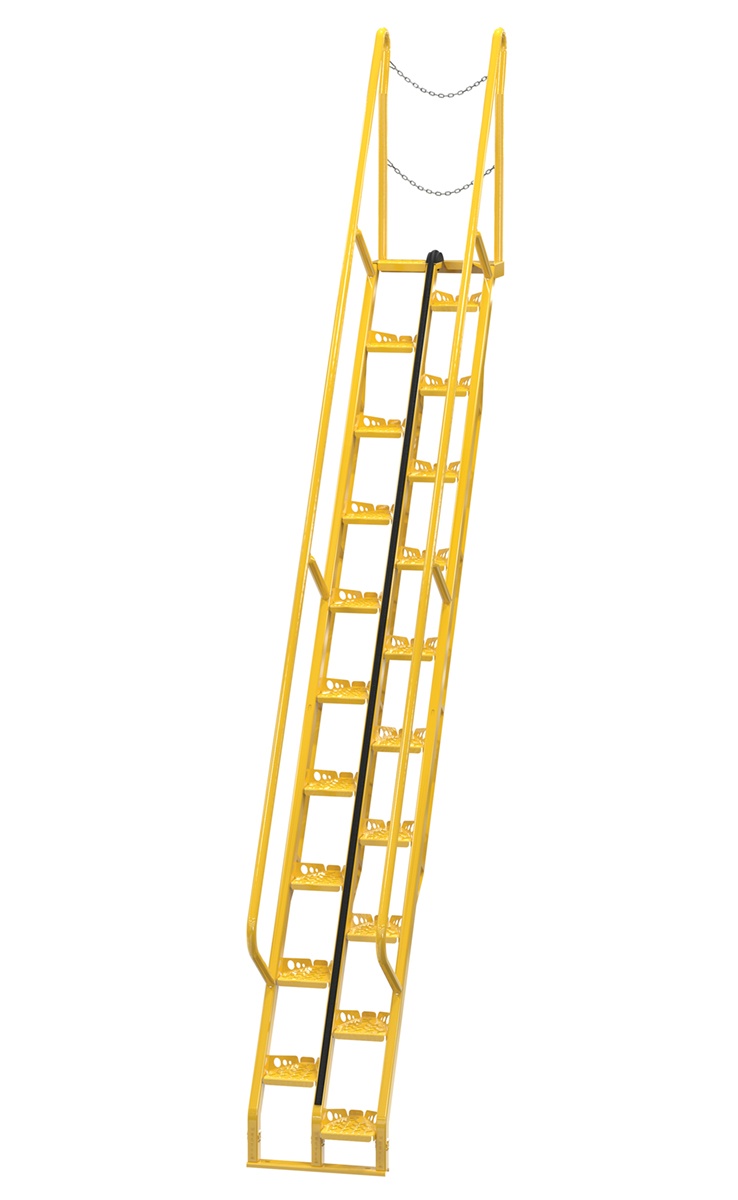
56 Degree Alternating Tread Stair w/ 20 Steps
Manufacturer: Vestil, Manufacturer Part Number: ATS-12-56 Uniform Capacity (pounds): 350, Number of Steps: 20, Top Step Height (in.): 144, Step Angle (degrees): 56, Safety Chain (in.): 3/16, Top Step Depth (in.): 9–1/2, Top Step Length (in.): 23–1/4, Step (excluding top step) Depth (in.): 10–1/2, Step (excluding top step) Length (in.): 9, Span Length (in.): 101–2/3, Construction: Steel, Finish: Powder Coat Safety – Yellow – Alternating–Tread Stair design offers a shorter span than traditional steps. Features handrail on each side of unit, dual safety chain at the top of the stair and formed steel steps with raised surfaces for better traction. Welded steel construction with bolt–on handrails.
Brand: Vestil
Category: Hardware > Building Materials > Staircases > Straight Staircases